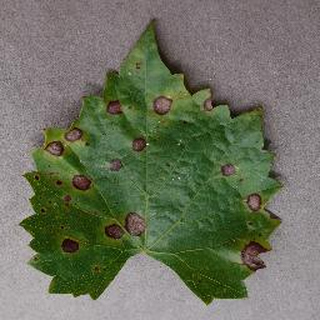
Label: grape_black_rot